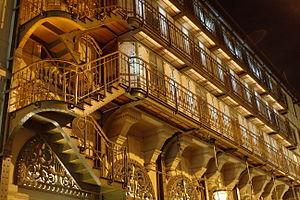
Théâtre du Palais-Royal, Paris, escalier en façade.